Ray Middleton (actor)

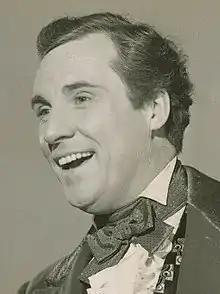
Middleton in 1952

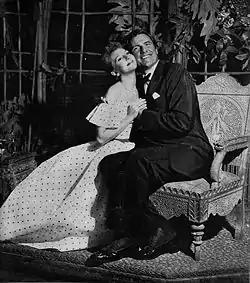
Ray Middleton and Mary Martin in "South Pacific" (1950)

Raymond Earl Middleton (February 8, 1907 – April 10, 1984) was an American singer and stage, TV and movie actor.